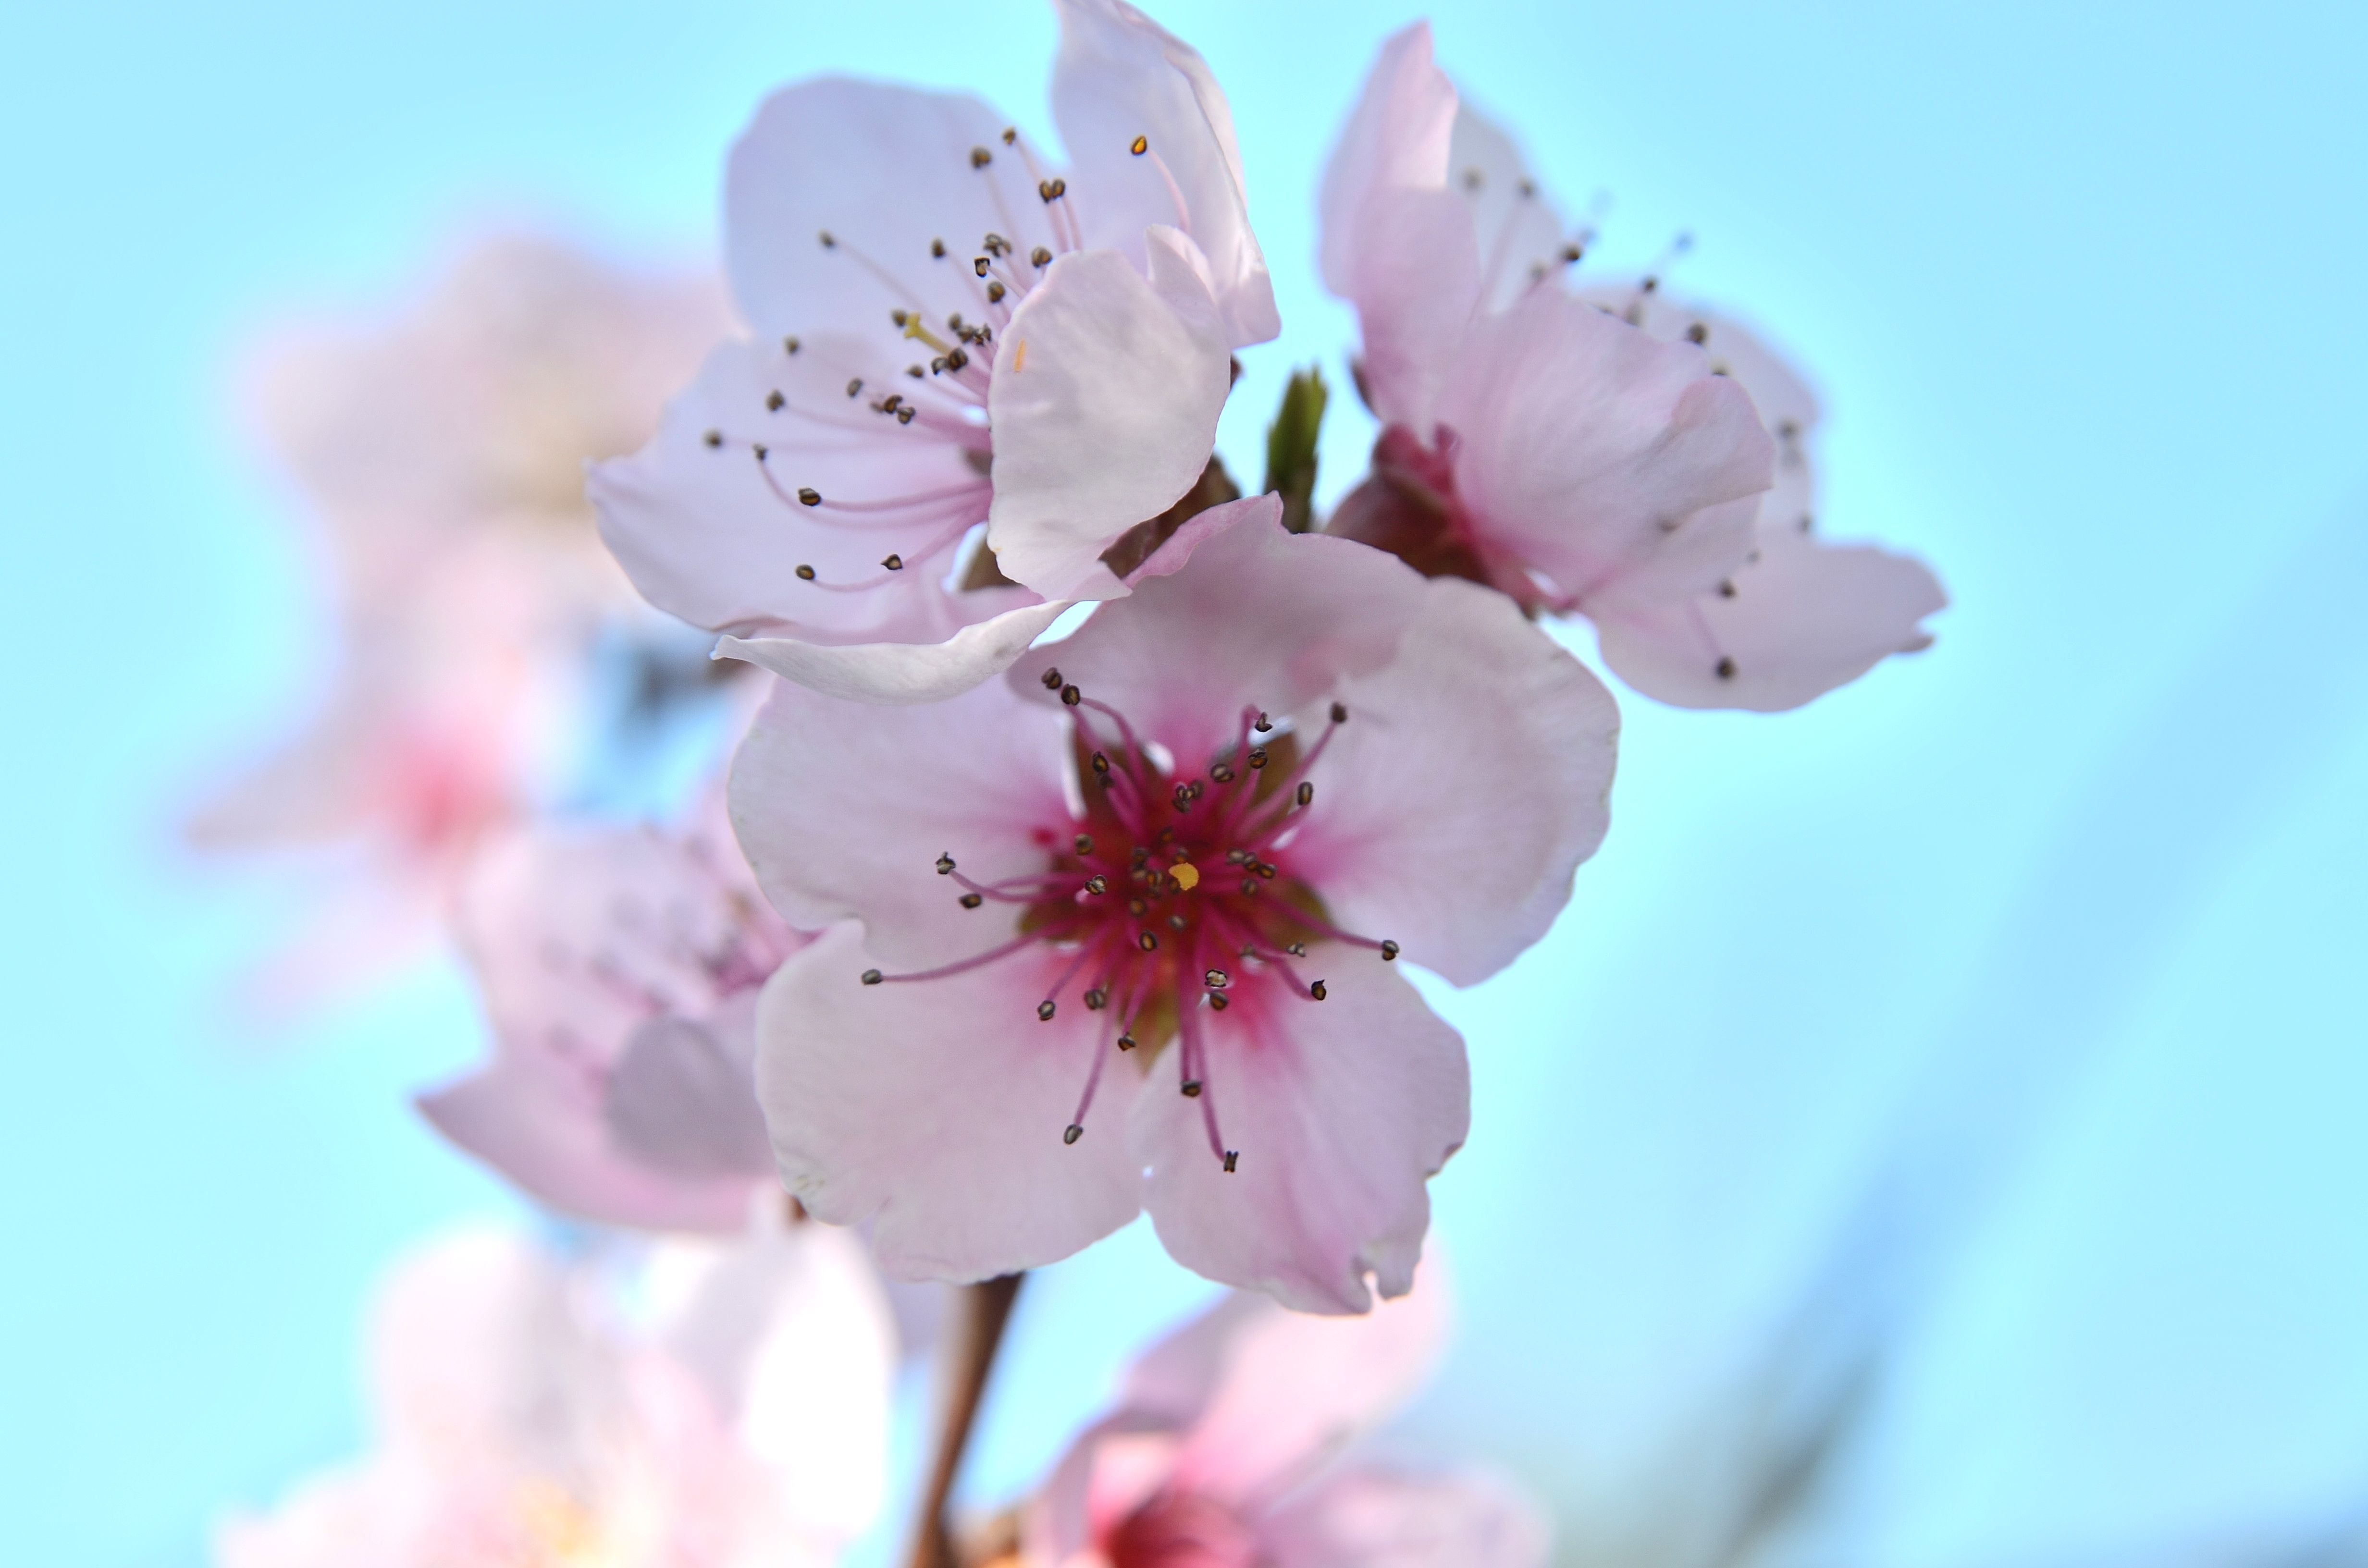
nature, branch, blossom, plant, flower, petal, summer, food, spring, produce, color, colorful, garden, pink, flora, wild flower, cherry blossom, plants, flowers, leaves, petals, shrub, rosa, spring flowers, macro photography, summer flowers